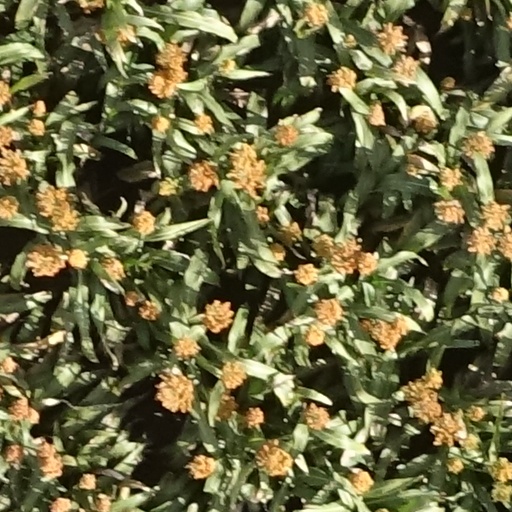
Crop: sorghum